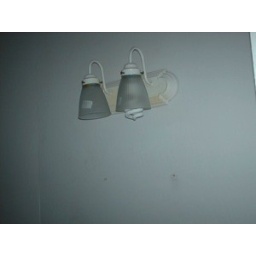
light fixture and complete lack of mirror in central bath